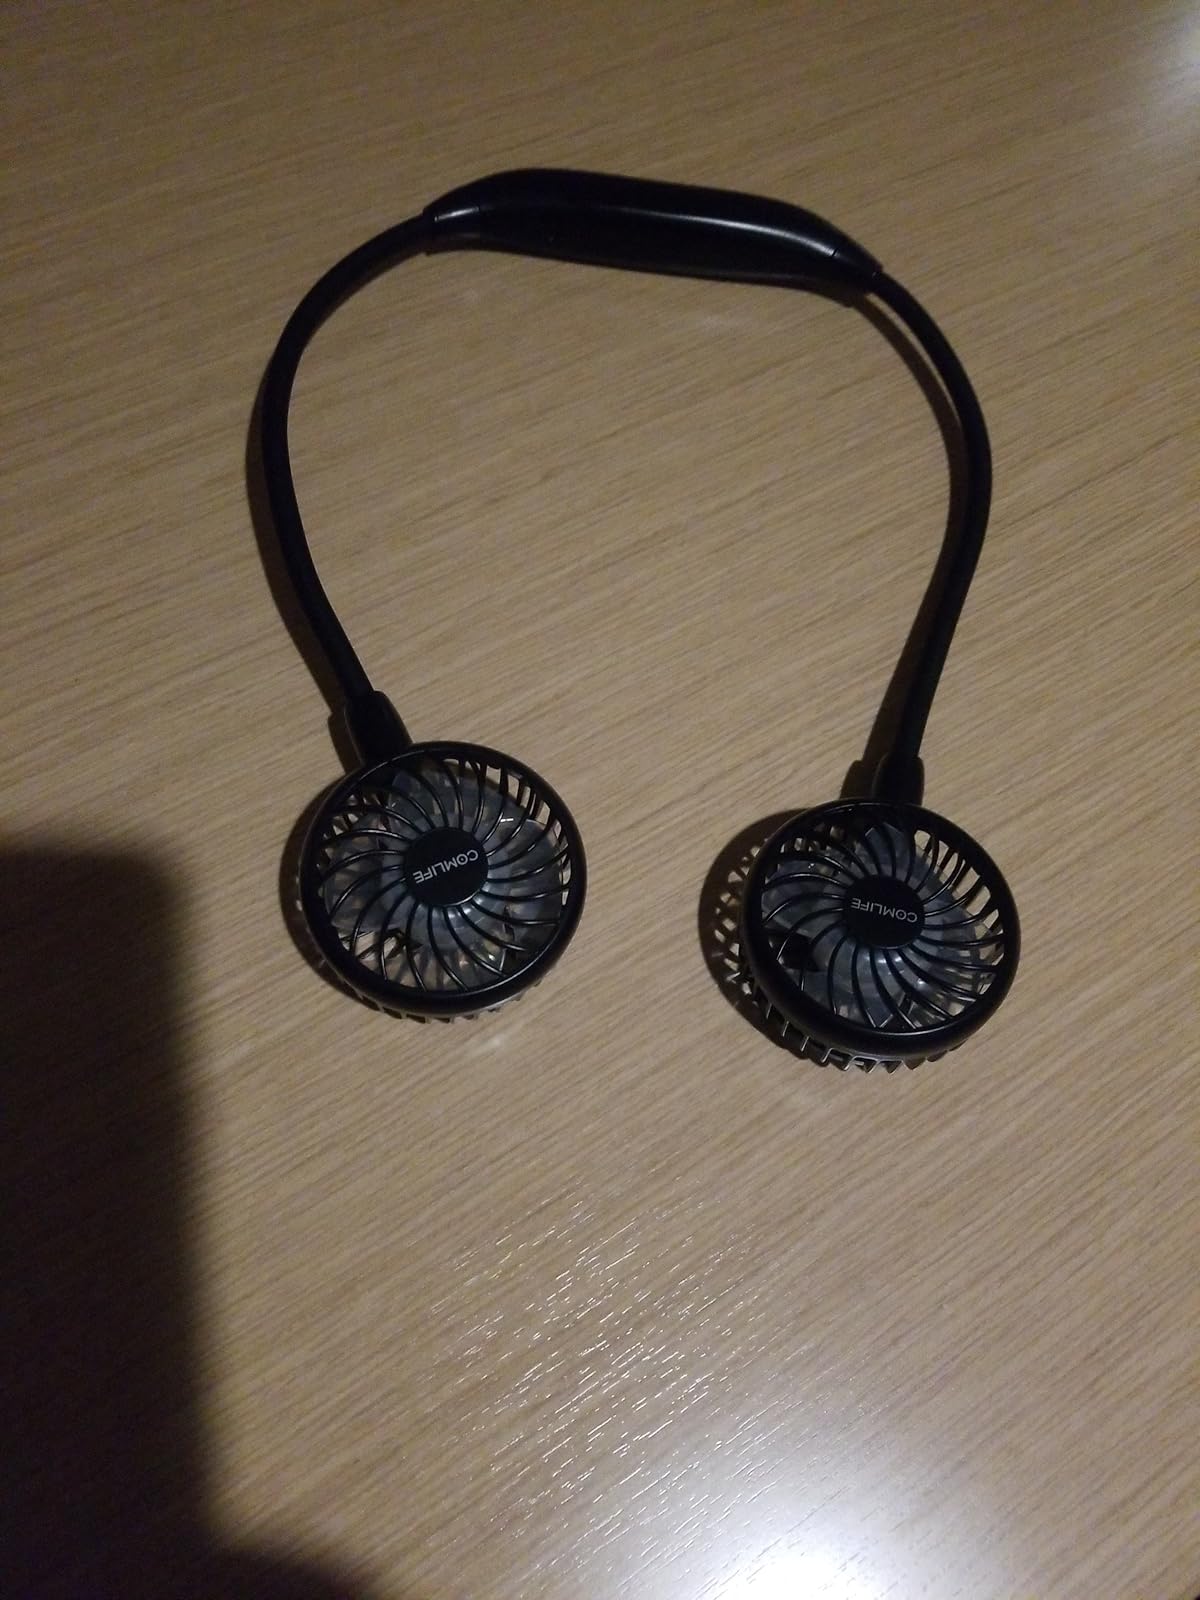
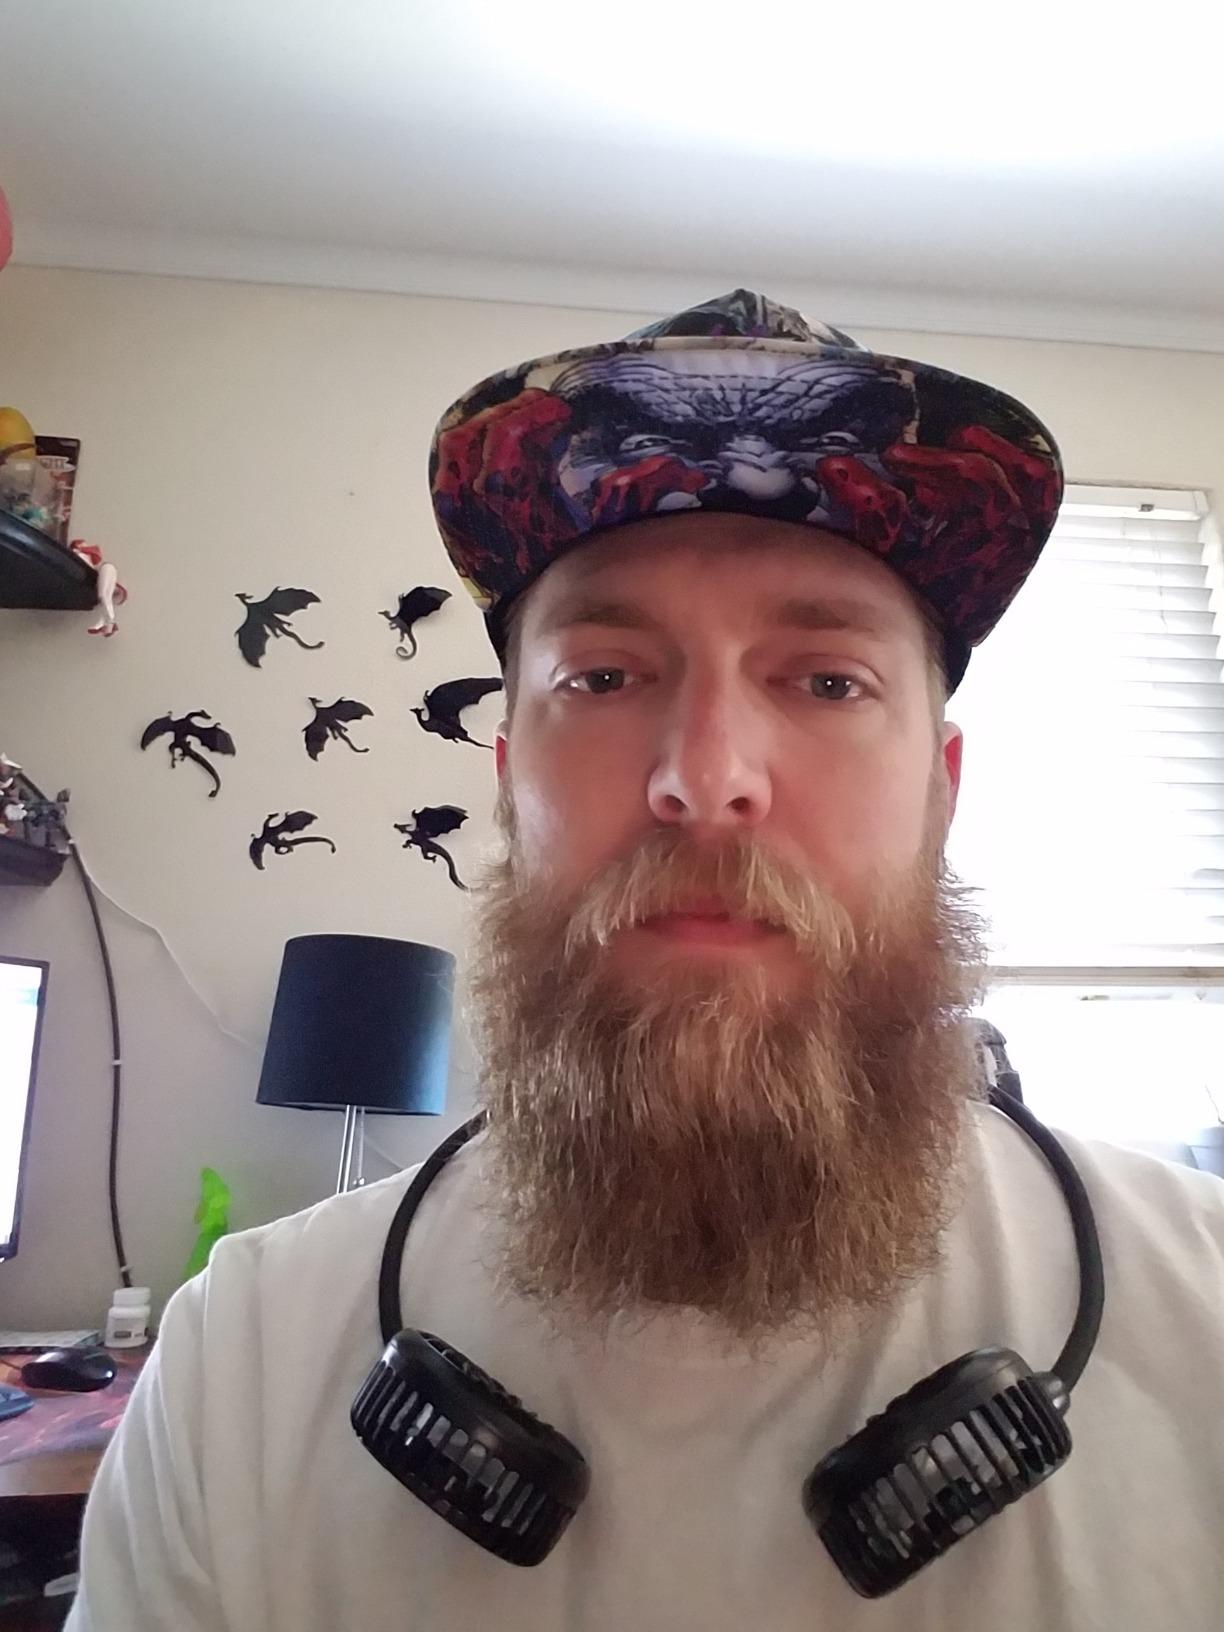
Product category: fan
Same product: yes